Samuel H. Kauffmann

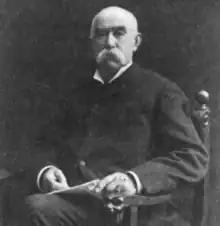

Samuel Hay Kaufmann (April 30, 1829 – March 15, 1906) was an American newspaper publisher who was the former owner of the "Washington Star". He also served as president of the Corcoran Gallery of Art and is credited with helping to expand both the Corcoran and the Smithsonian.